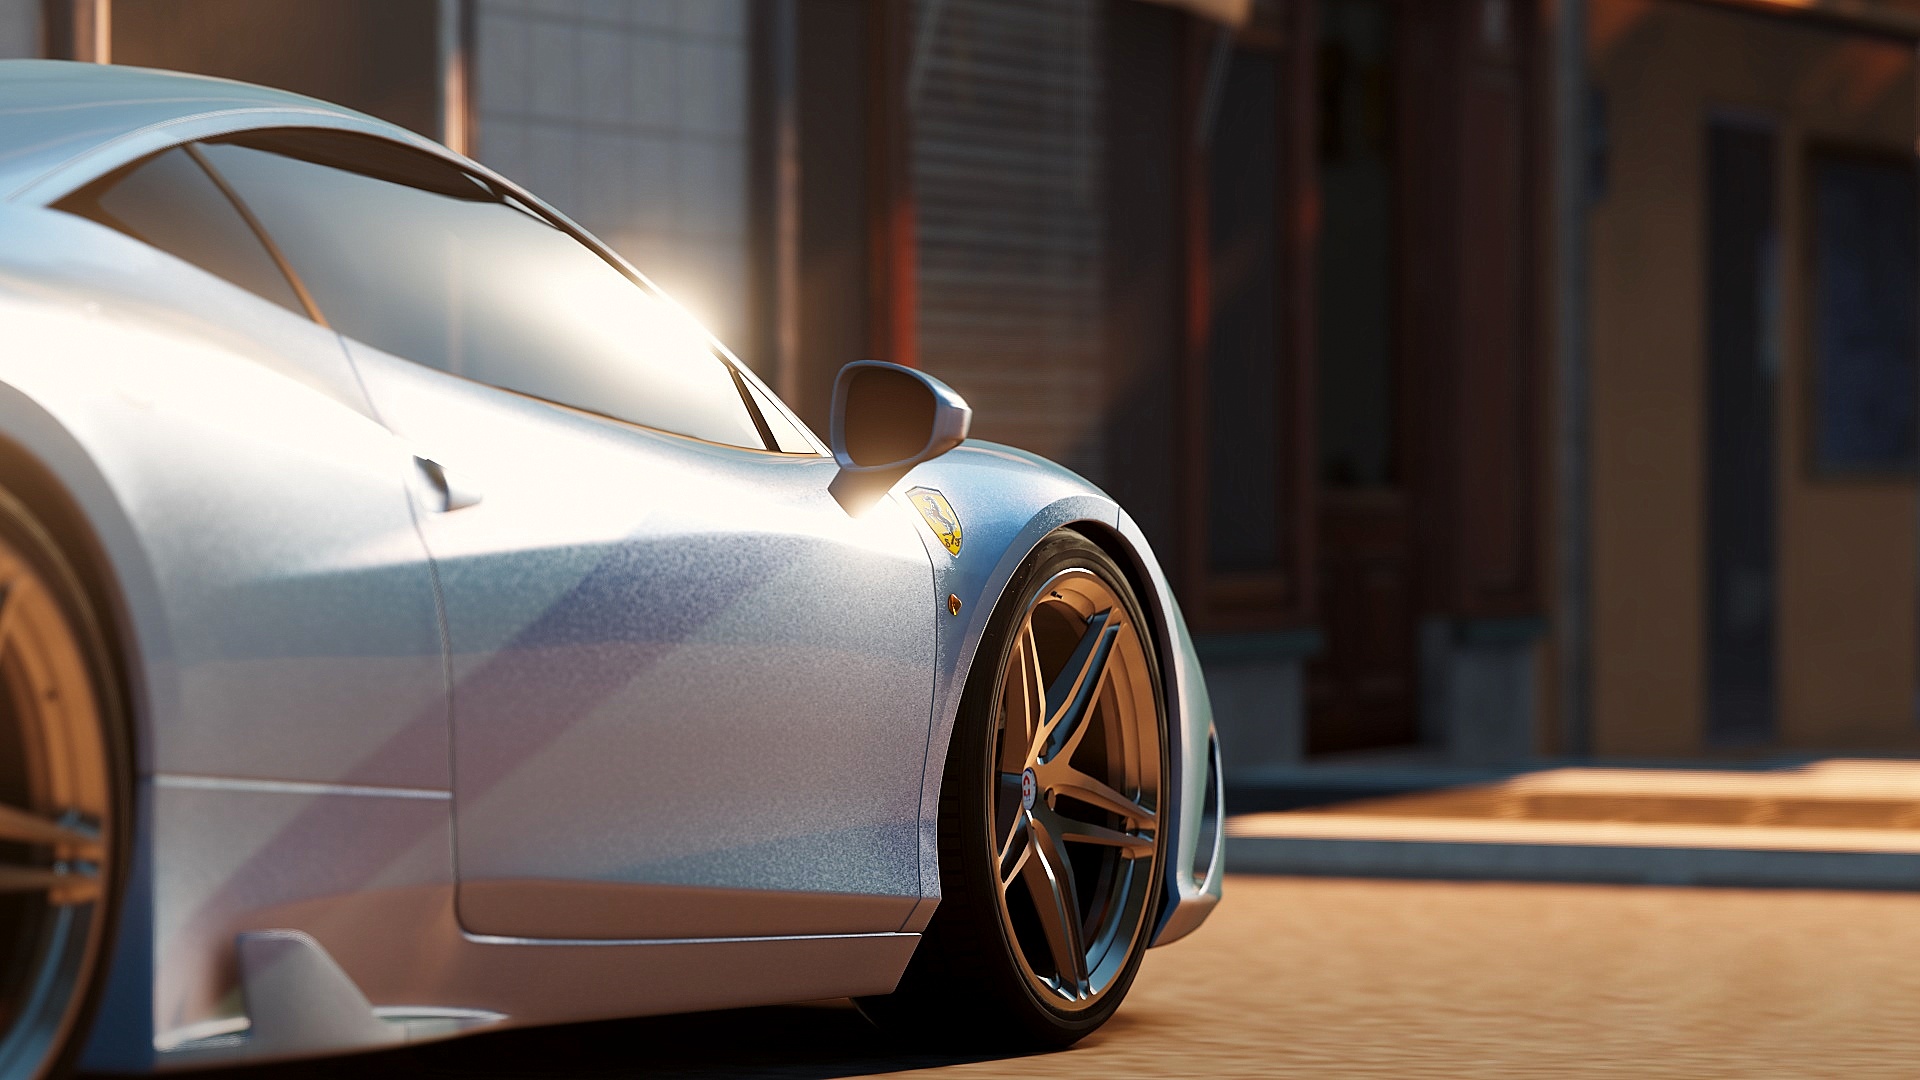
car, wheel, vehicle, sports car, supercar, coupe, land vehicle, automobile make, automotive design, luxury vehicle, performance car, ferrari 458